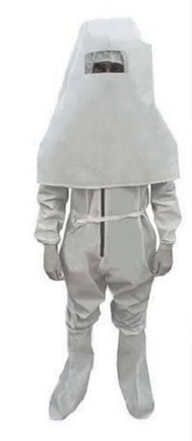
Objects detected:
Gloves
Gloves
Coverall